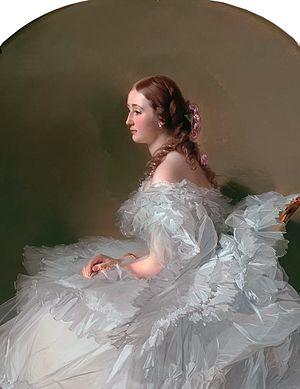
Cet article est une liste des peintures de Franz Xaver Winterhalter. Winterhalter était un artiste allemand célèbre au XIXe siècle pour ses portraits de la royauté européenne. Ses œuvres font partie des collections des plus grands musées d'Europe et des États-Unis. Ses peintures véhiculent une atmosphère d'intimité, révélant une compréhension de l'esprit de la noblesse de l'époque, de son hédonisme, de son luxe et aussi de sa joie.